Chaudhry Mushtaq Ahmed

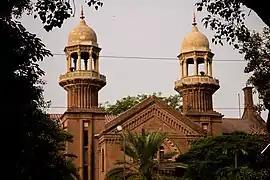
Lahore High Court

Chaudhry Mushtaq Ahmed (born 7 April 1959) is a Pakistani jurist who has been Justice of the Lahore High Court since 7 November 2014.